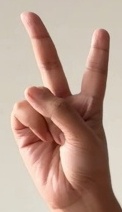
ASL sign: 2